Nuestra Raza

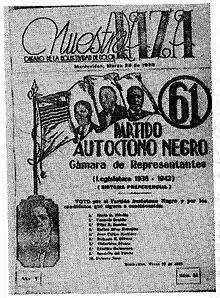
"Nuesta Raza - Our Race"

Nuestra Raza ("Our Race") was an Afro-Uruguayan periodical. The "longest running Black Uruguayan periodical", it was published from 1917 to 1948.